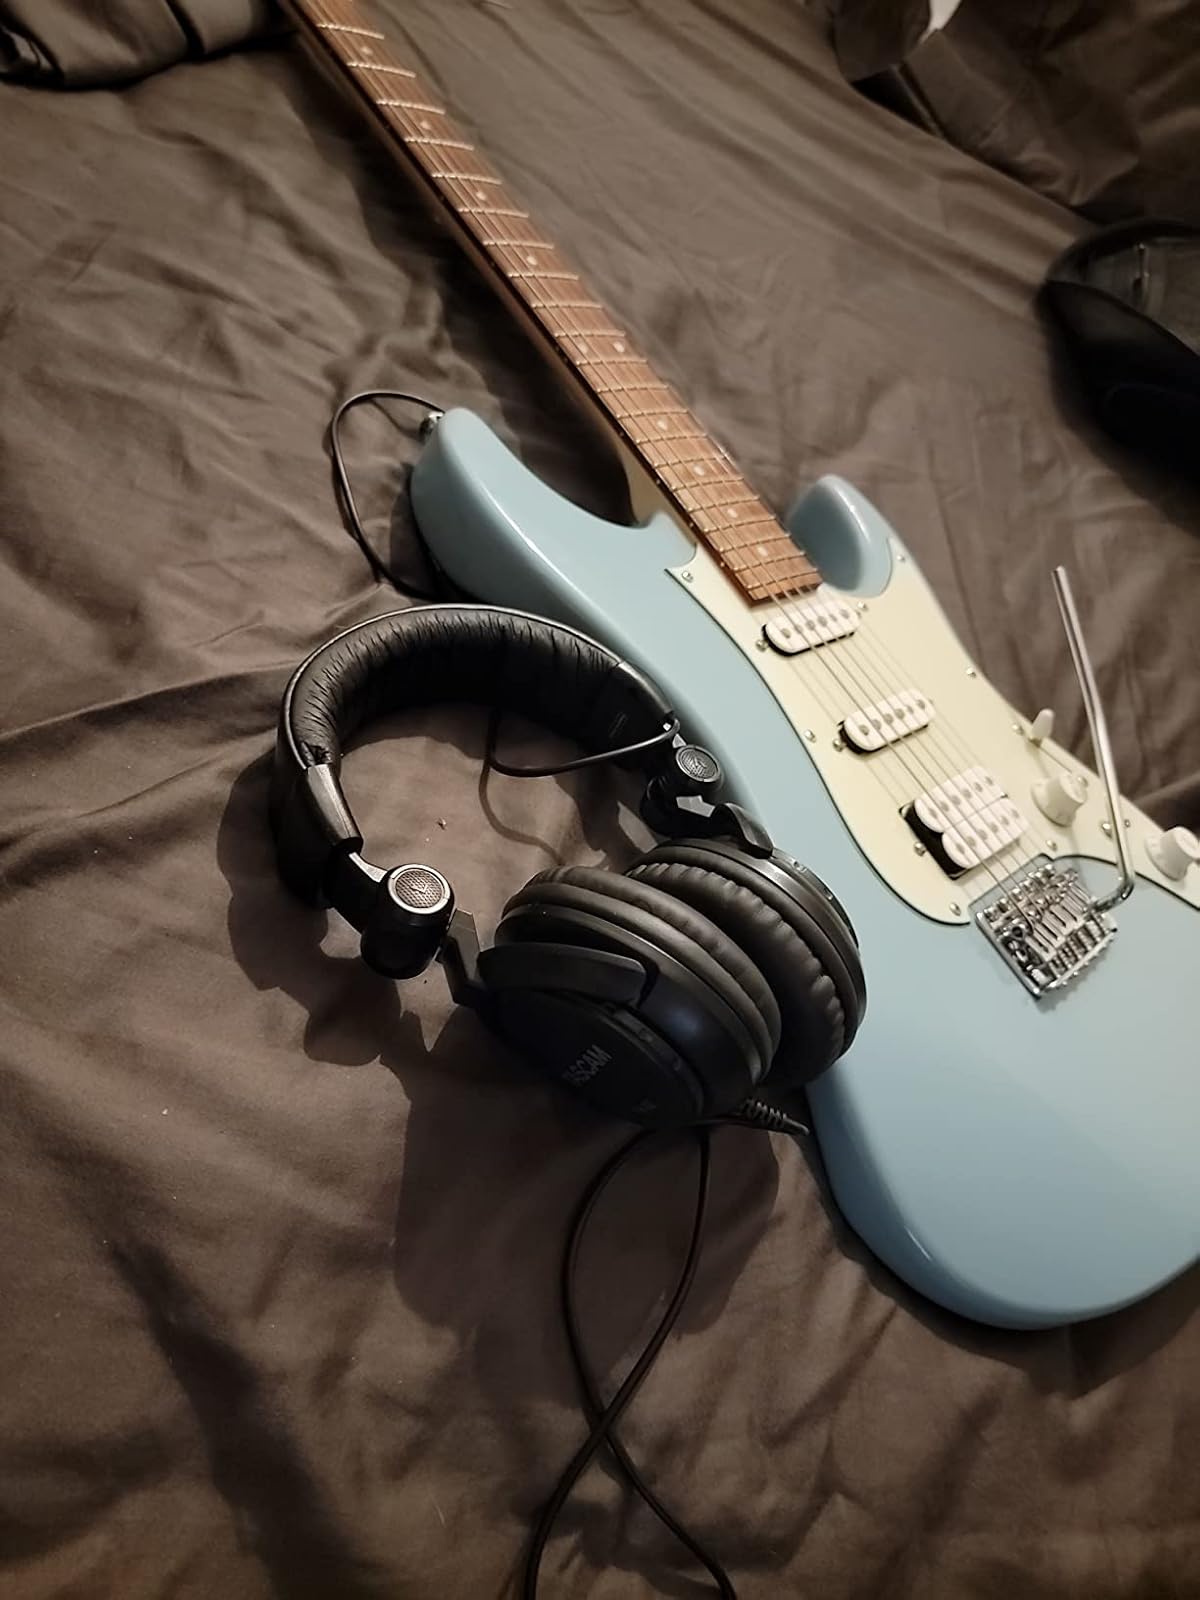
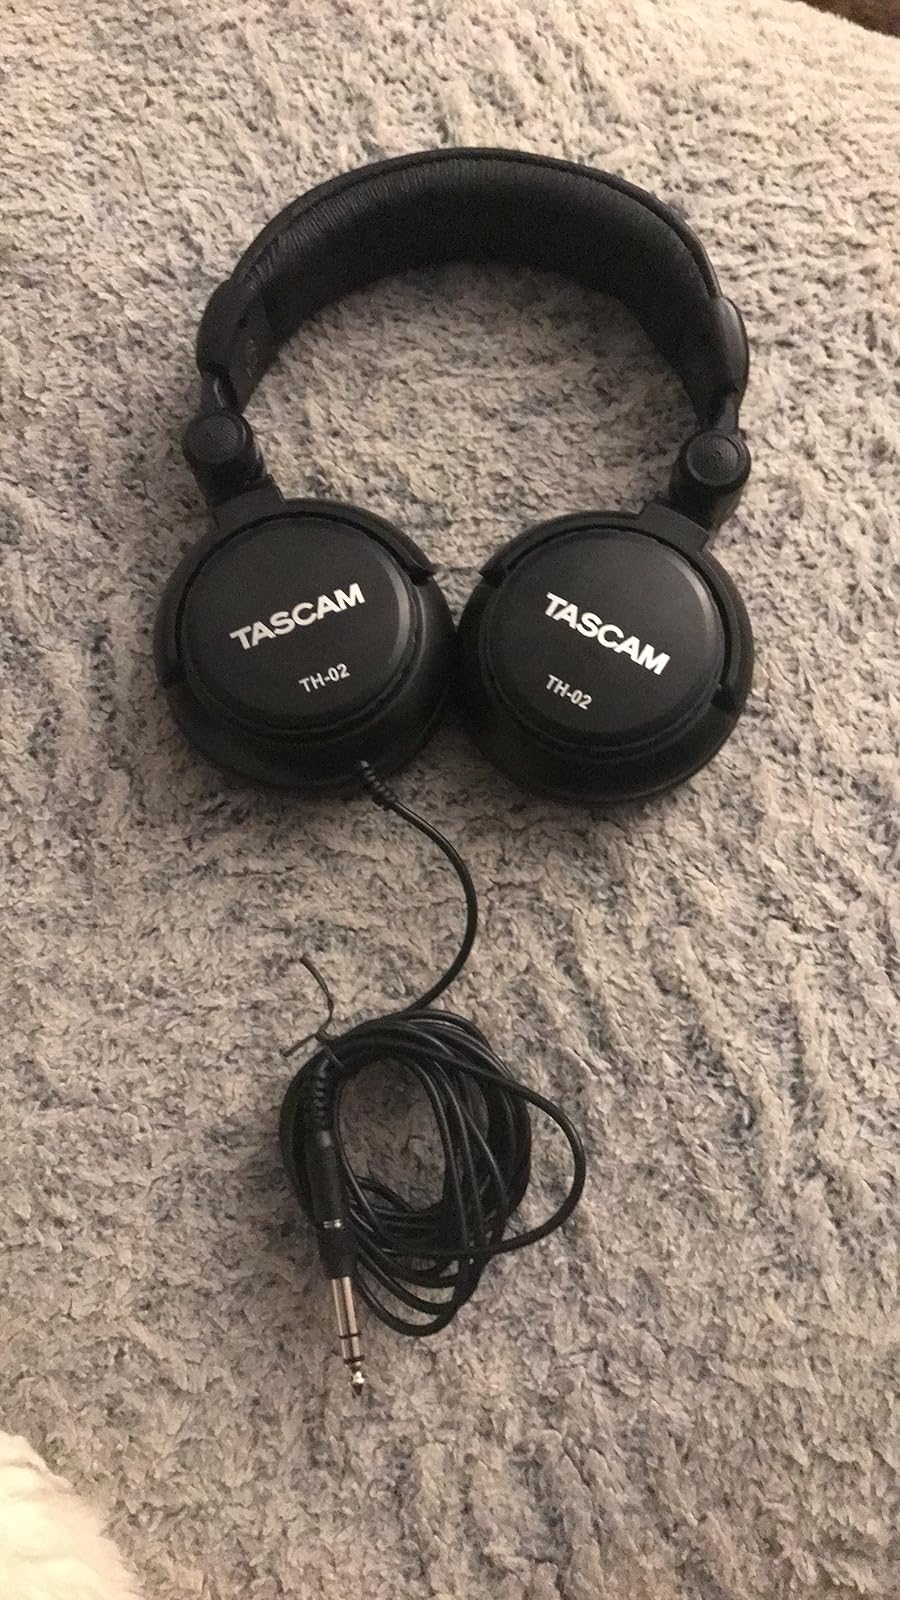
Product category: headphones
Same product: yes